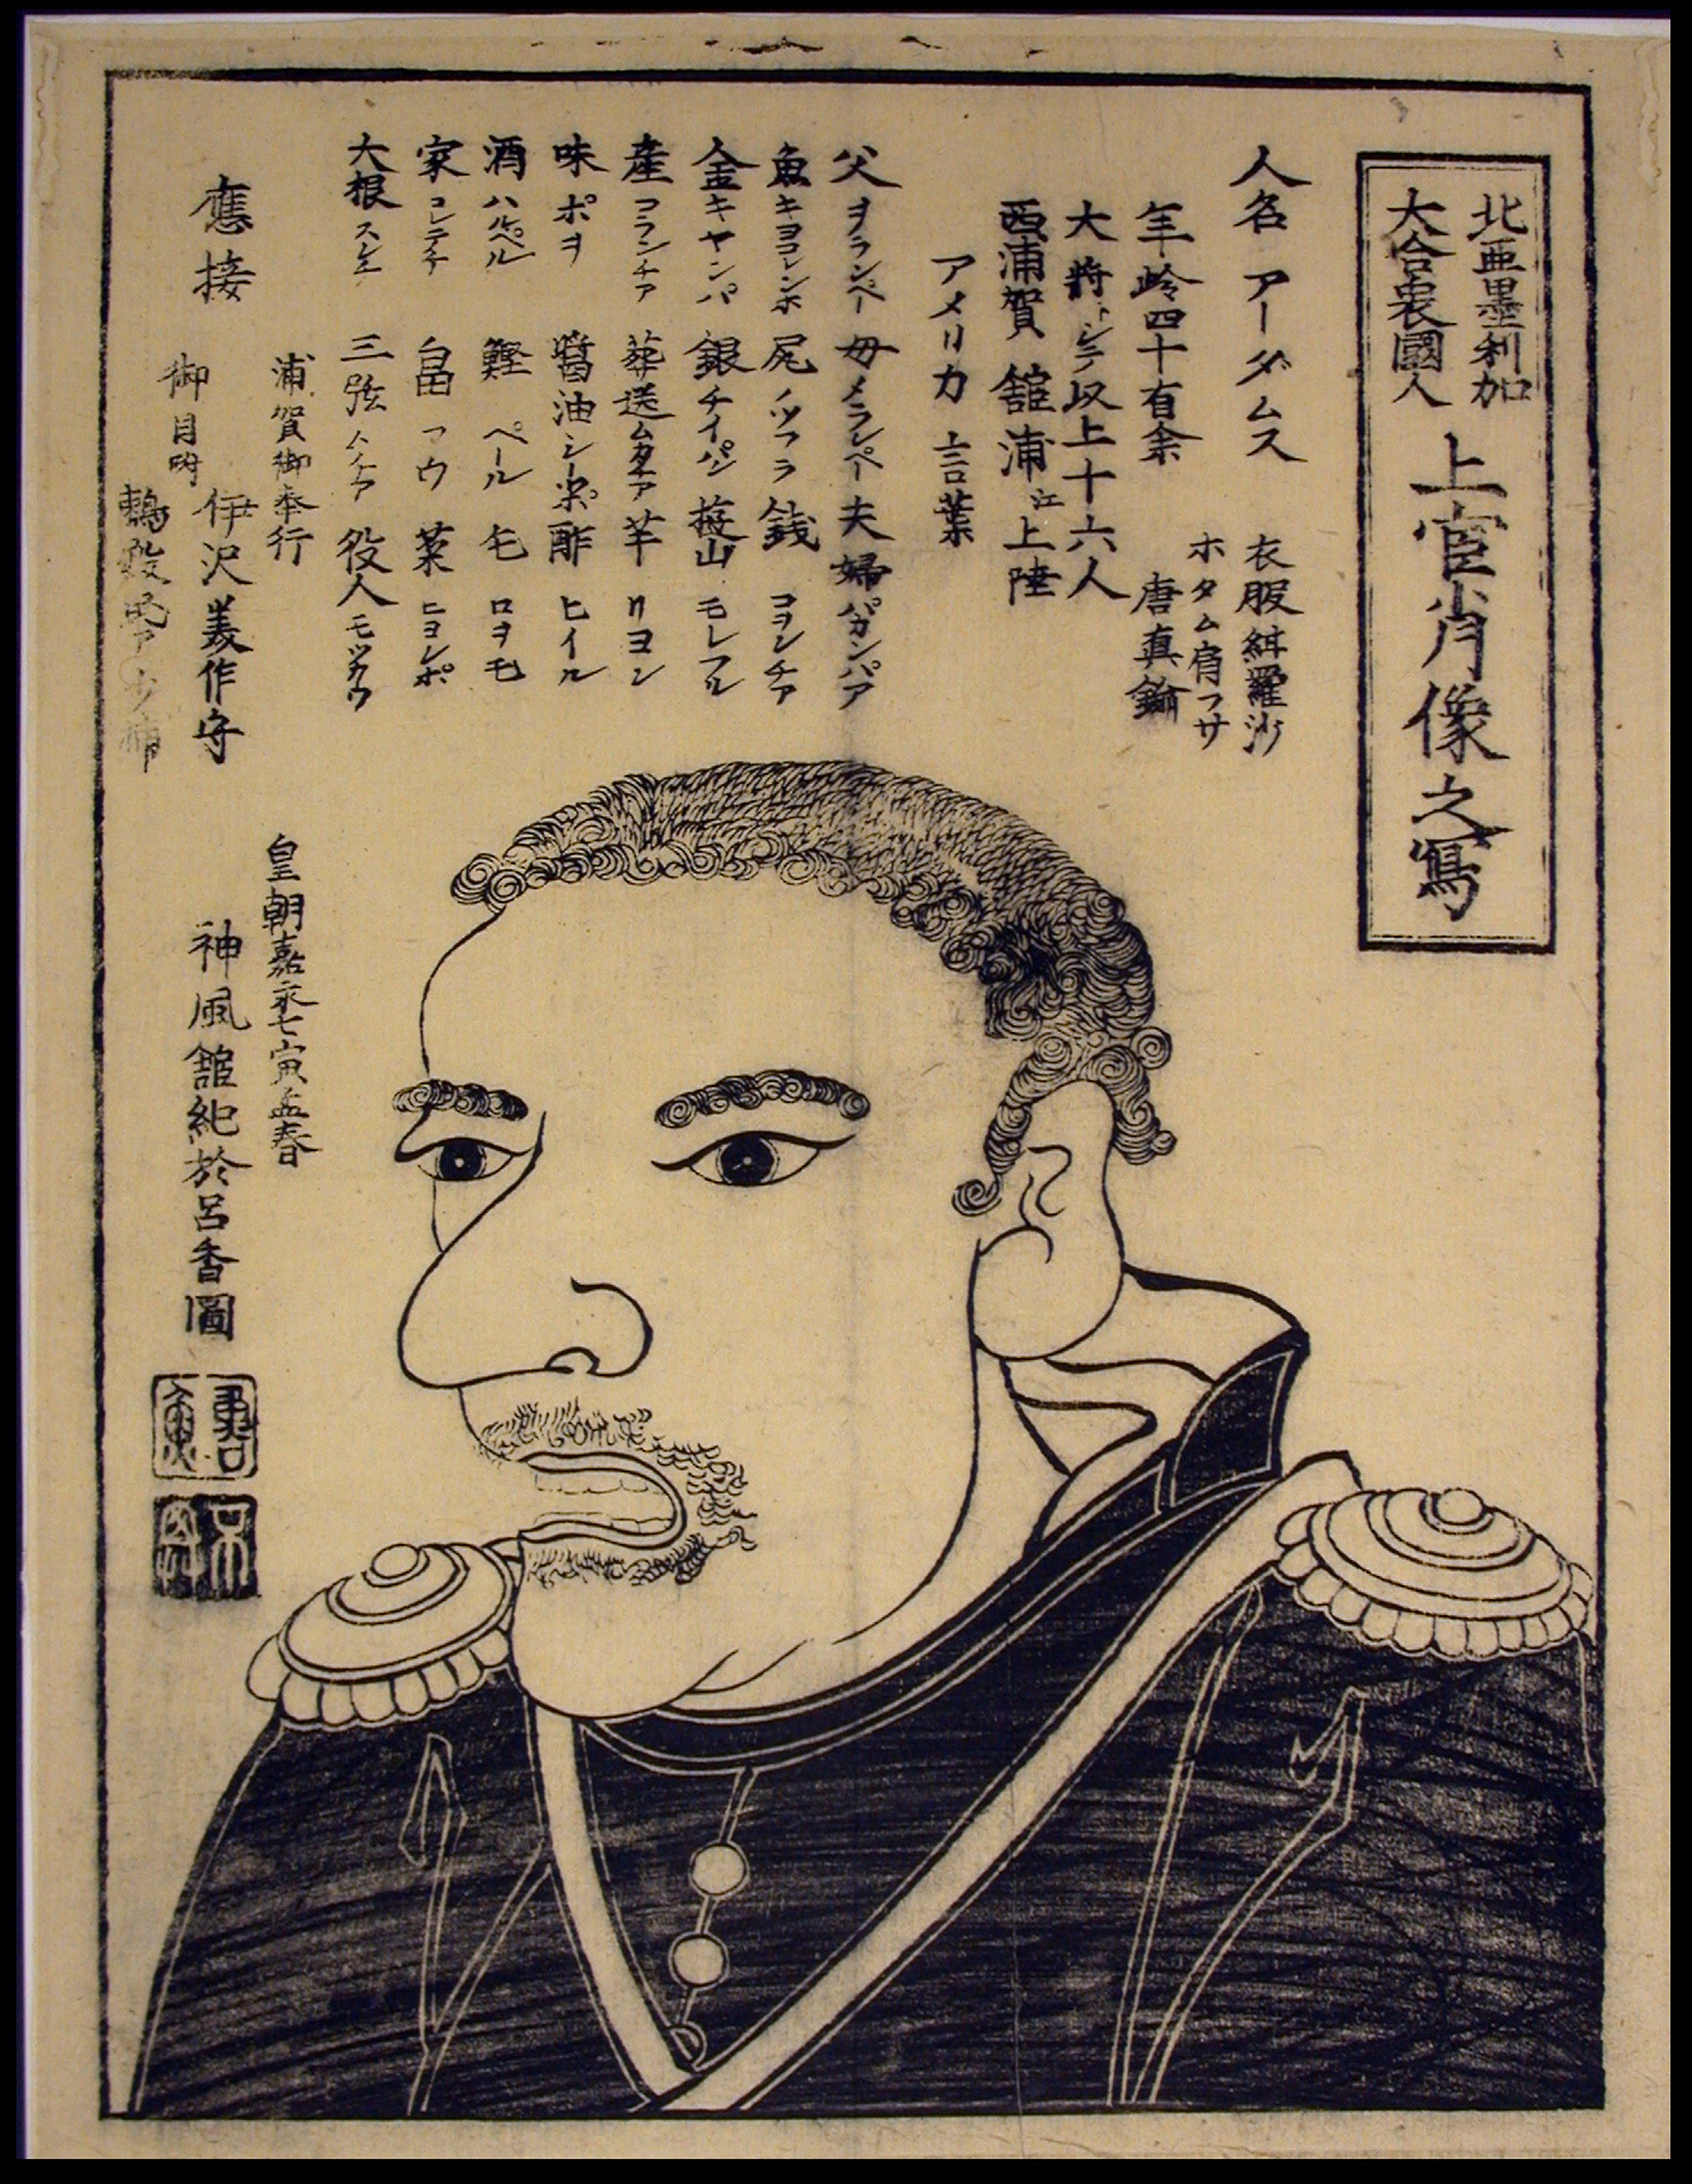
text, forehead, illustration, art, font, jaw